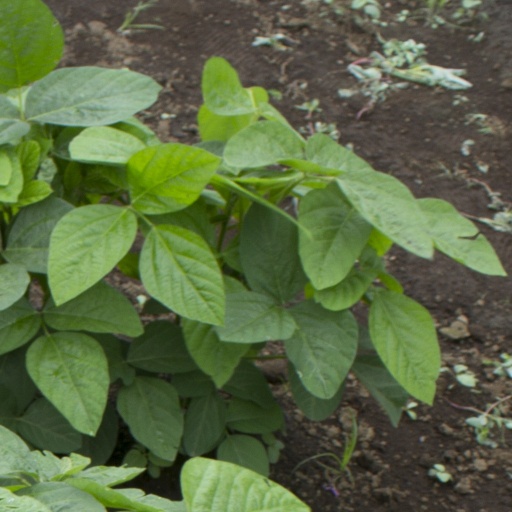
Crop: soybean